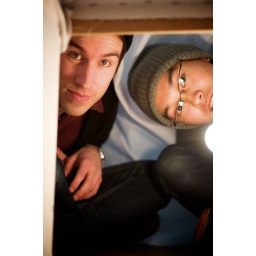
david + me under the lamp chair